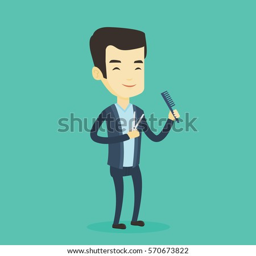
full length of young smiling barber holding comb and scissors in hands on a blue background .